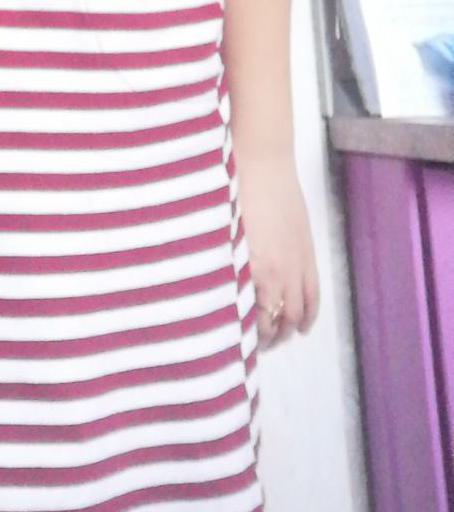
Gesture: no_gesture